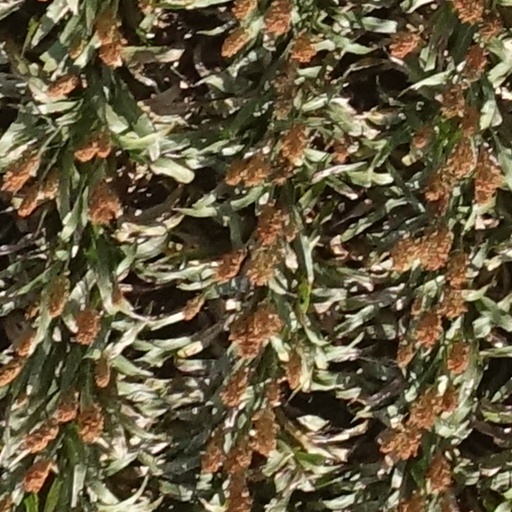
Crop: sorghum